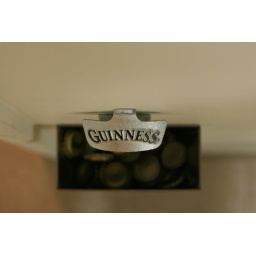
A shot of a clutch tool in the kitchen... the wall mounted bottle opener.